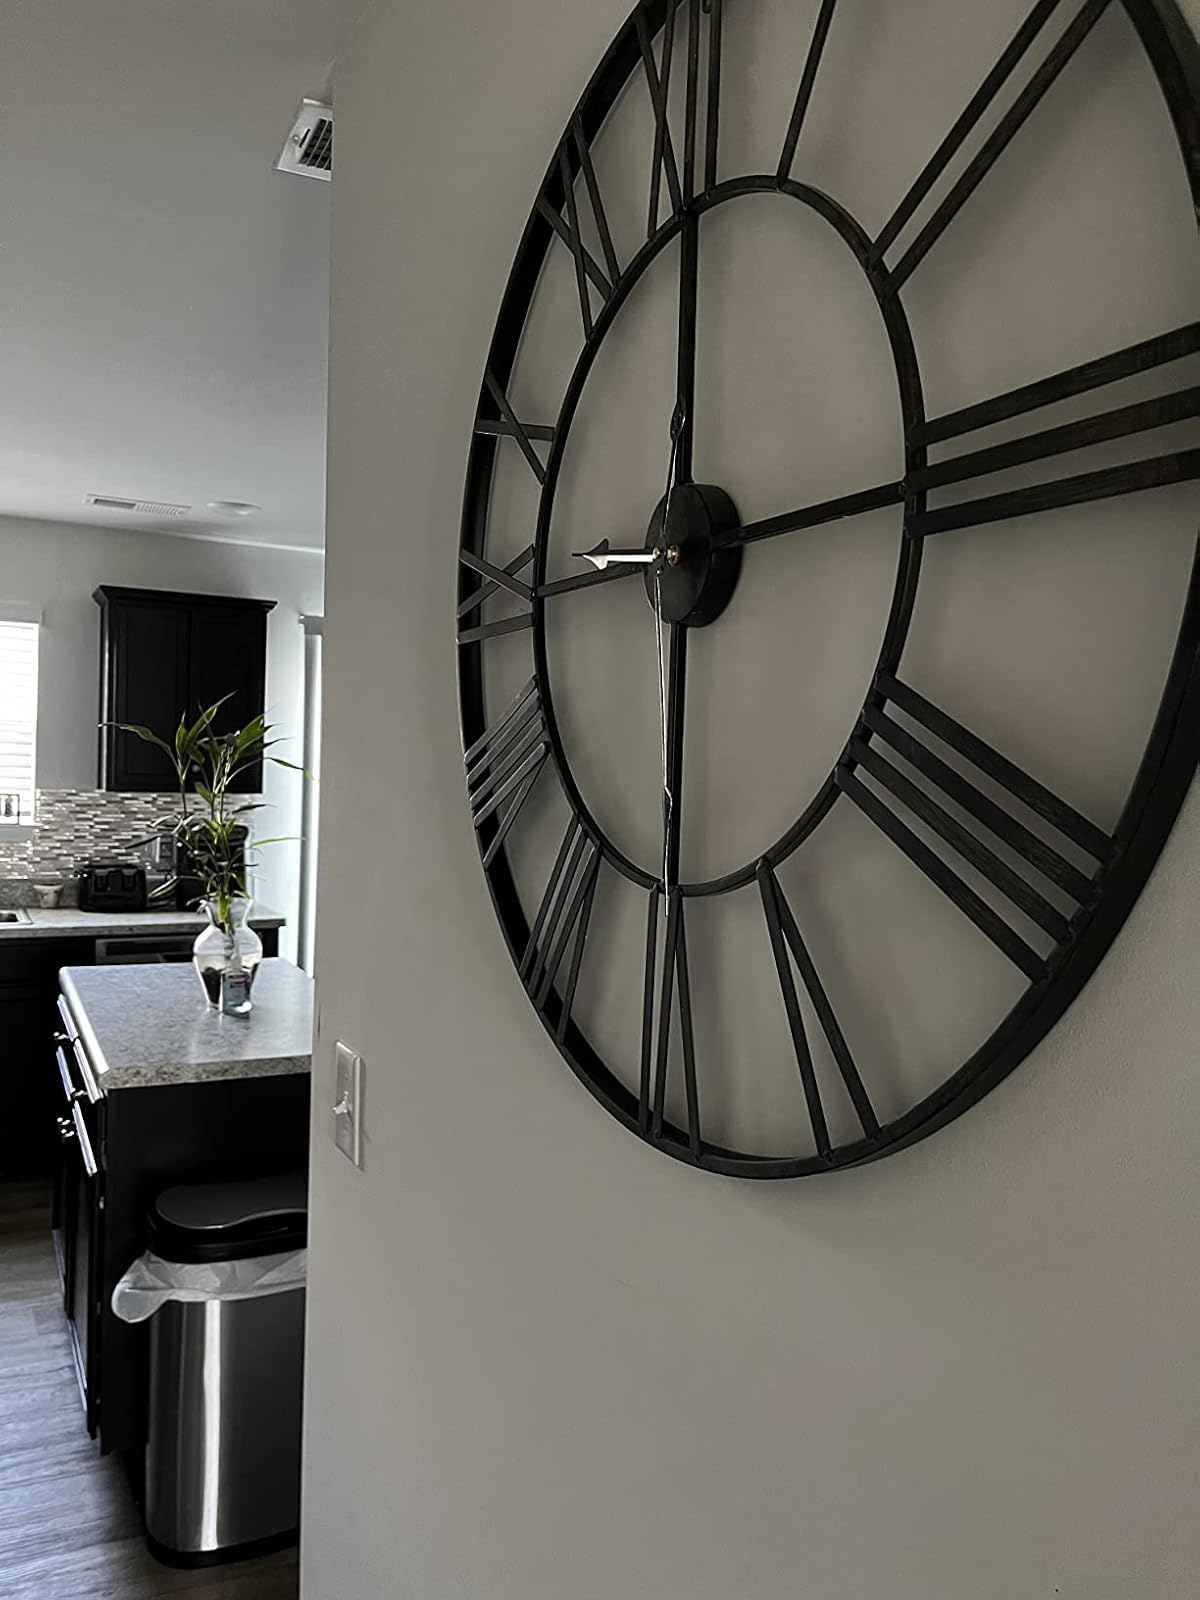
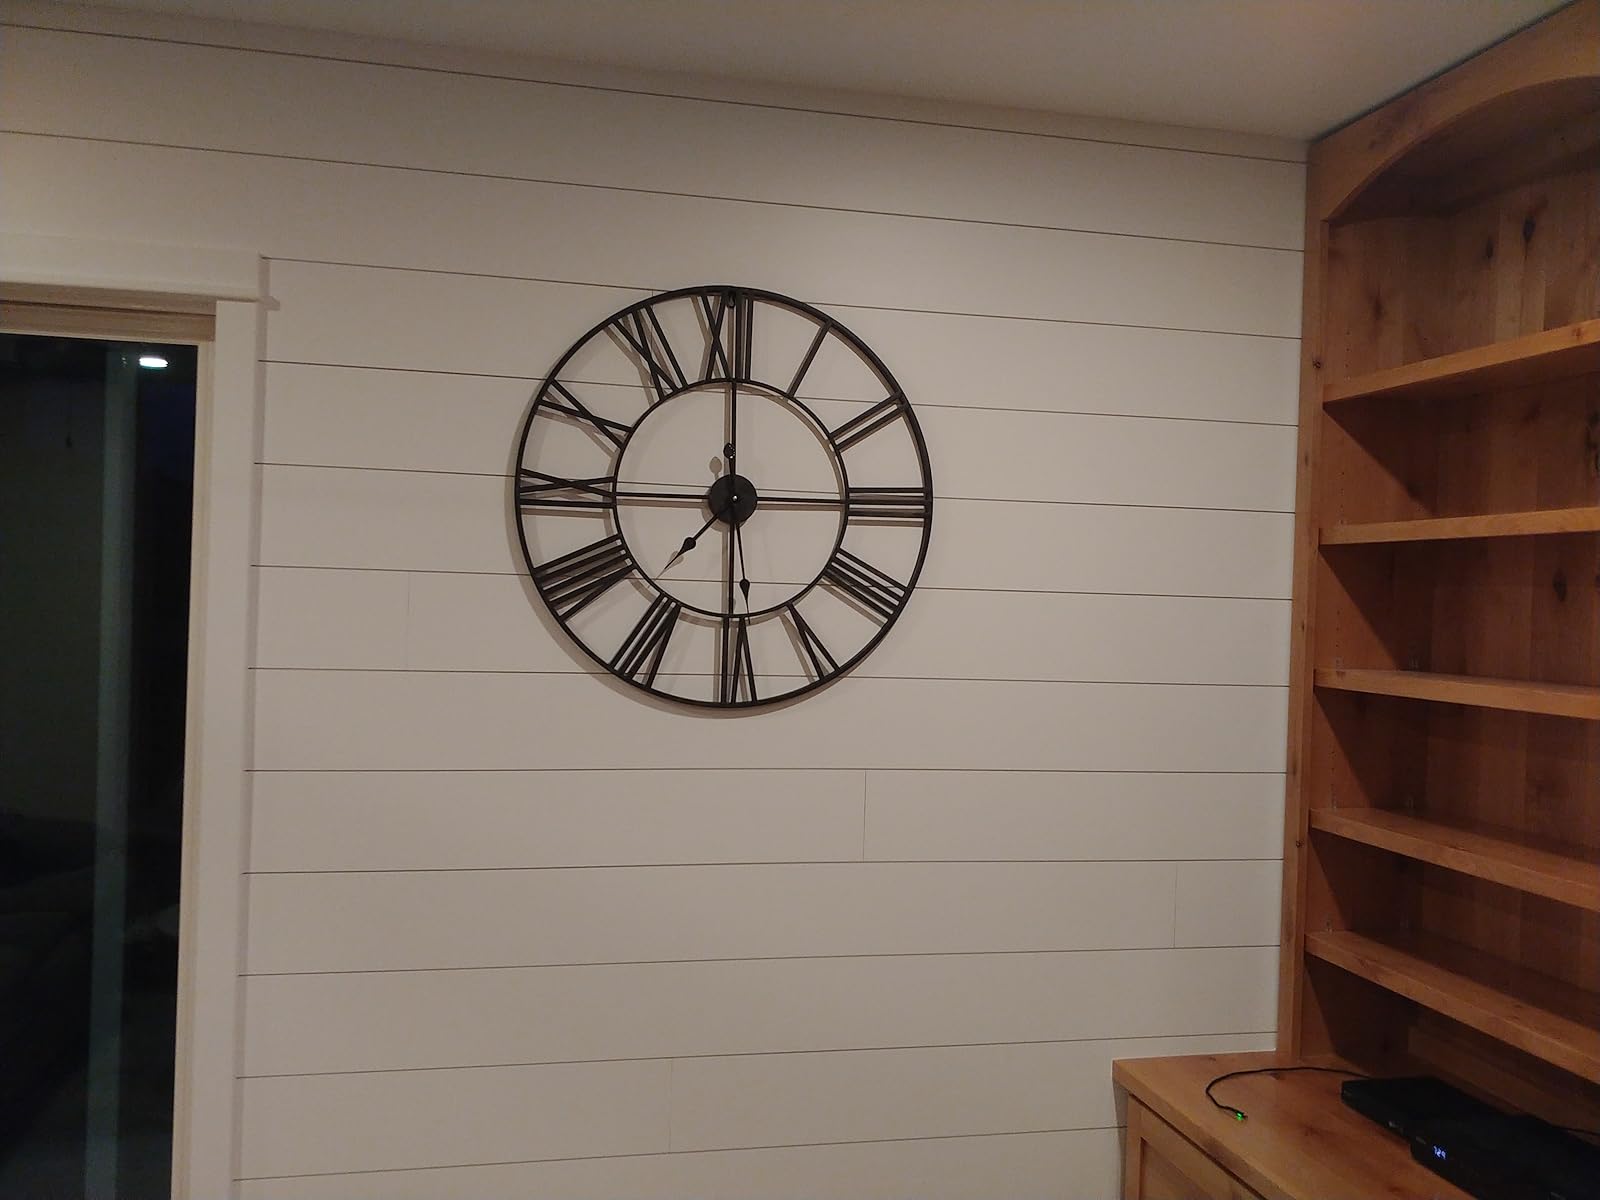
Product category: clock
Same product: yes